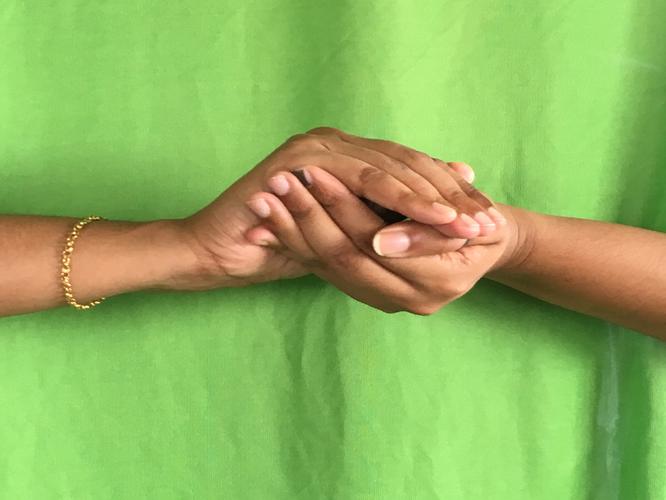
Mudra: Samputa
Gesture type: double_hand